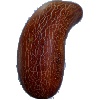
Label: Cucumber Ripe 1